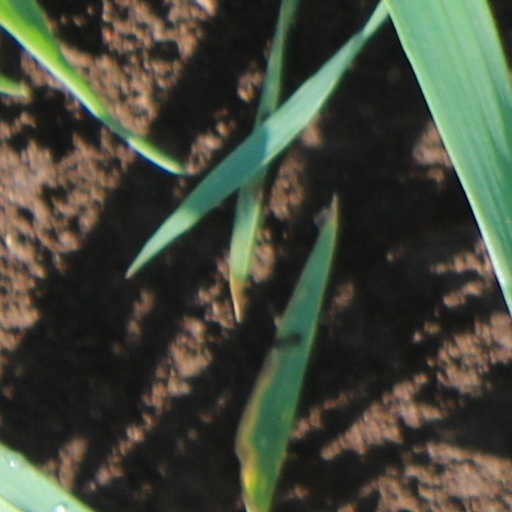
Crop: wheat